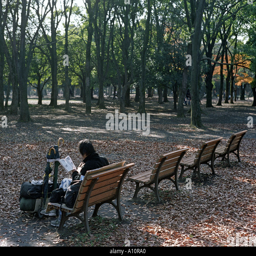
a homeless on a bench